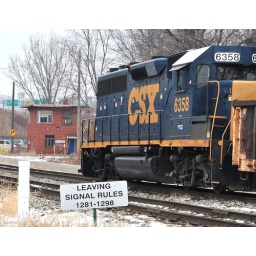
The Local is head back to the yard passing pleasant street tower in Grand Rapids, Michigan.